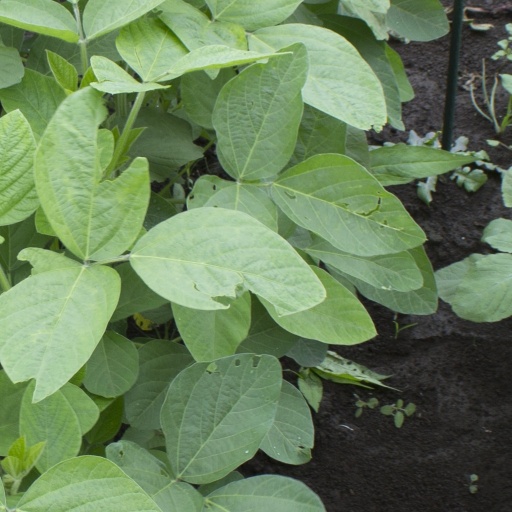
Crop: soybean